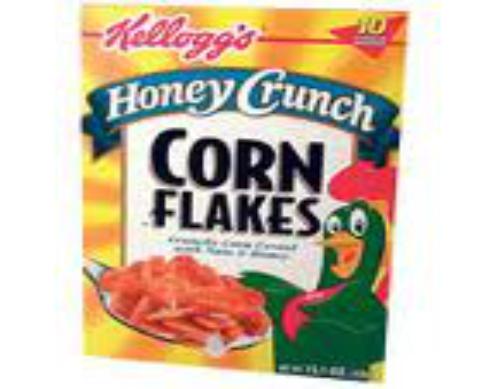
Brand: Honey Nut Corn Flakes
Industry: Food